Northern Wisconsin State Fair

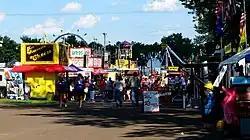
Northern Wisconsin State Fair, July 2010

The Northern Wisconsin State Fair is a state fair held annually in Chippewa Falls, Wisconsin. It was started in 1897 when the state government recognized the difficulty northern Wisconsin citizens had in trying to reach the Wisconsin State Fair held in West Allis. The fair had an attendance of 90,000 in 2001. Since then, the fair's attendance has grown slightly. In 2013, the attendance was 70,956 compared to 68,000 in 2010. In 2015, the attendance was 84,720 and in 2016, it again surpassed 90,000.